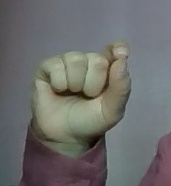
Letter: fa